Mesut Özil

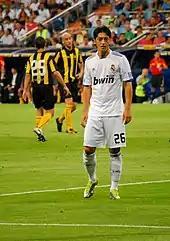
Özil playing for Real Madrid in 2010

Due to his performances in the 2010 FIFA World Cup, Özil ensured his place among Europe's top young talents. He was sought by teams like Barcelona, Arsenal and Real Madrid. English striker Wayne Rooney was one of the many admirers Özil had garnered with his performances in the World Cup, and had even asked Manchester United manager Sir Alex Ferguson to sign the German playmaker. There were reports claiming that a deal was struck for a transfer to Barcelona, but Werder Bremen denied the reports and on 17 August 2010, the team announced that they had reached an agreement with Real Madrid for Özil's transfer. The transfer fee is believed to have been in the region of €15 million. Upon signing, Özil said, "When the offer came in to join Real Madrid, there is no decision to make. Let's be honest – you don't refuse this club. I was in no rush to leave Werder Bremen, but this is one club you say yes to. They are an institution, a club with a fantastic history, stadium and squad full of world-class players. The prospect of performing at the Bernabéu is so awesome you jump straight in."